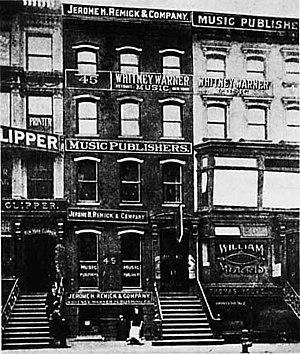
Tin Pan Alley est le surnom de la première industrie de musique populaire américaine, particulièrement florissante, de la fin du XIXᵉ siècle jusqu'au milieu du XXᵉ siècle, située dans un quartier de Manhattan à New York. Par imitation, il est aussi attribué à un quartier de Londres fourni en magasins de musique.
Le ragtime est un genre musical ayant émergé aux États-Unis, extrêmement populaire entre 1897 et 1918. Le cake-walk et les musiques de salon adoptent une forme primitive de ragtime, mais l'émergence du ragtime est généralement située en 1897, année où sont publiées plusieurs compositions importantes de ragtime. Le plus célèbre compositeur de ragtime est l'afro-américain Scott Joplin.
George Gershwin, pseudonyme de Jacob Gershowitz, est un compositeur et chef d'orchestre américain, né le 26 septembre 1898 à Brooklyn et mort le 11 juillet 1937 à Los Angeles.